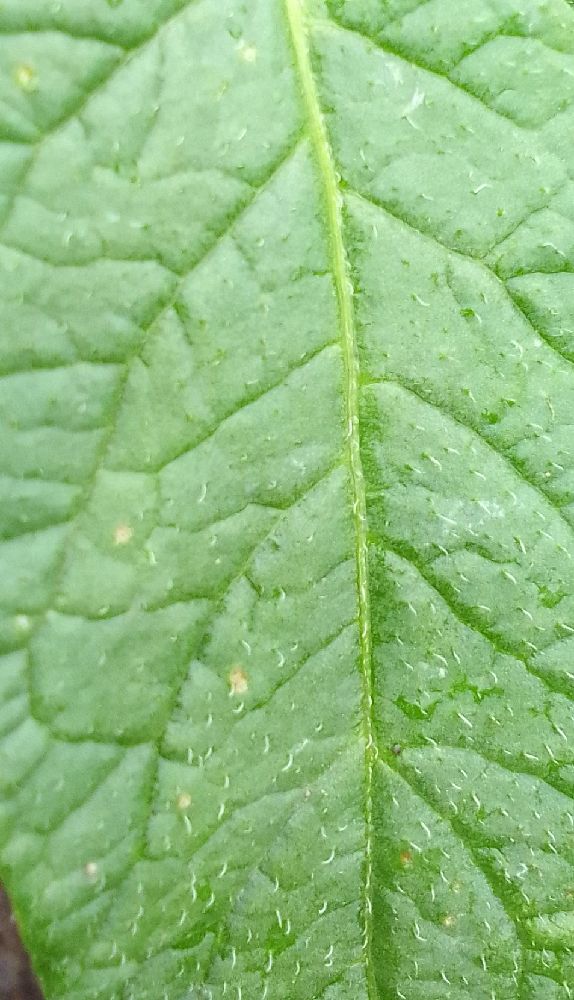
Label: Healthy